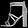
Label: Sandal